Bulgarian Wikipedia

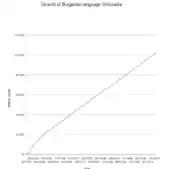
Growth of articles number in Bulgarian Wikipedia

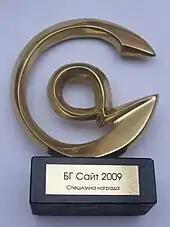
Bulgarian web award received in 2009, Bulgarian Wikipedia was nominated "Bg Site" for its contributions to the development of the Bulgarian web.

The Bulgarian Wikipedia was created on 6 December 2003. In 2005 Bulgarian Wikipedia added its 20,000th article and was the 21st largest Wikipedia at the time. Later in 2007 it was the 30th largest Wikipedia by article count, with over 50,000 articles.